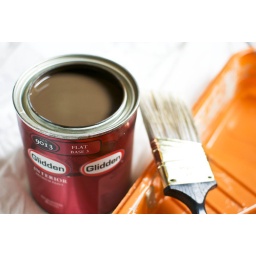
Today was day 3 of painting the spare bedroom in the condo. The one dark brown wall came out awesome!